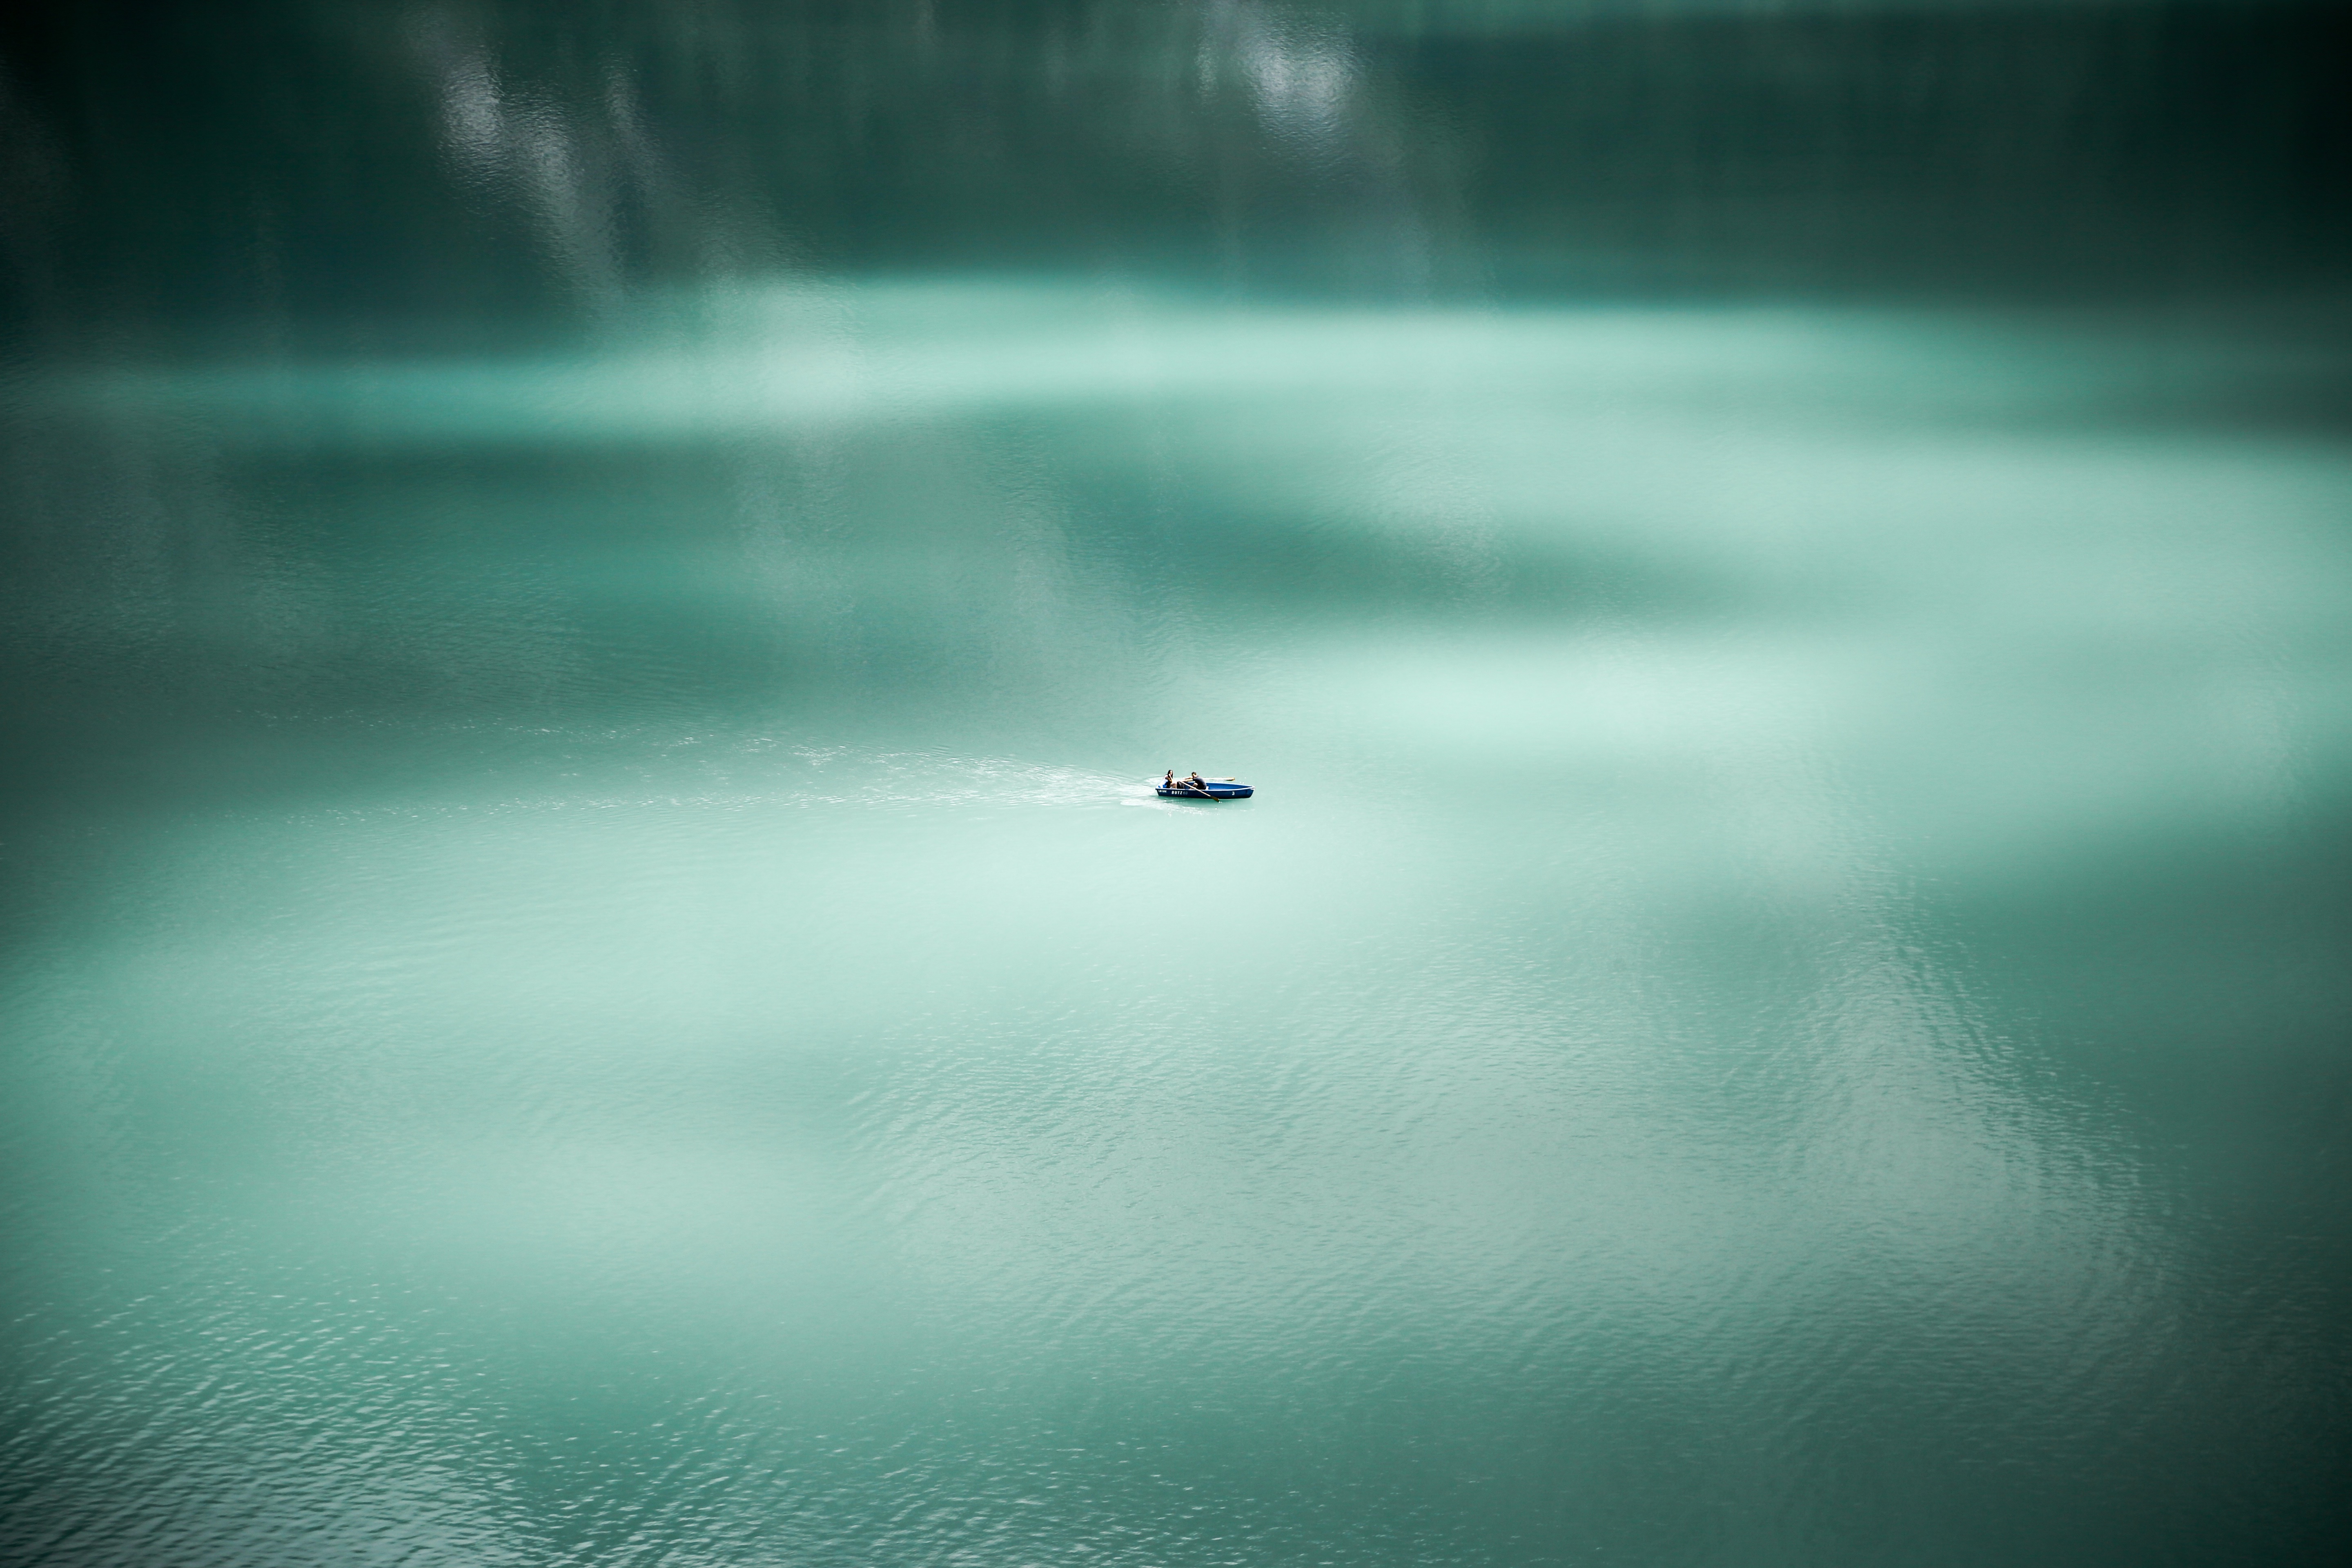
sea, water, light, cloud, boat, sunlight, morning, wave, lake, atmosphere, underwater, green, reflection, sailing, shadow, darkness, blue, macro photography, atmospheric phenomenon, atmosphere of earth, computer wallpaper